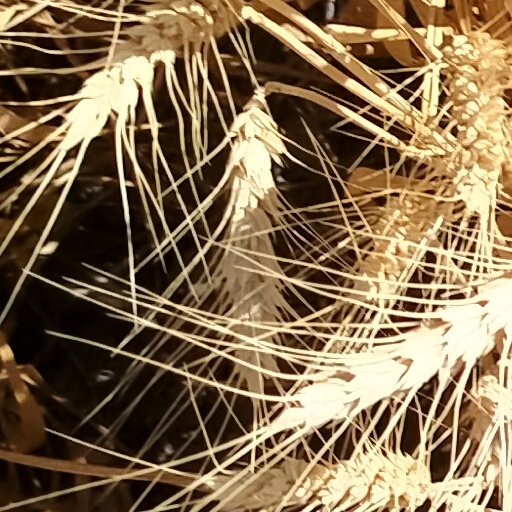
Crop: wheat